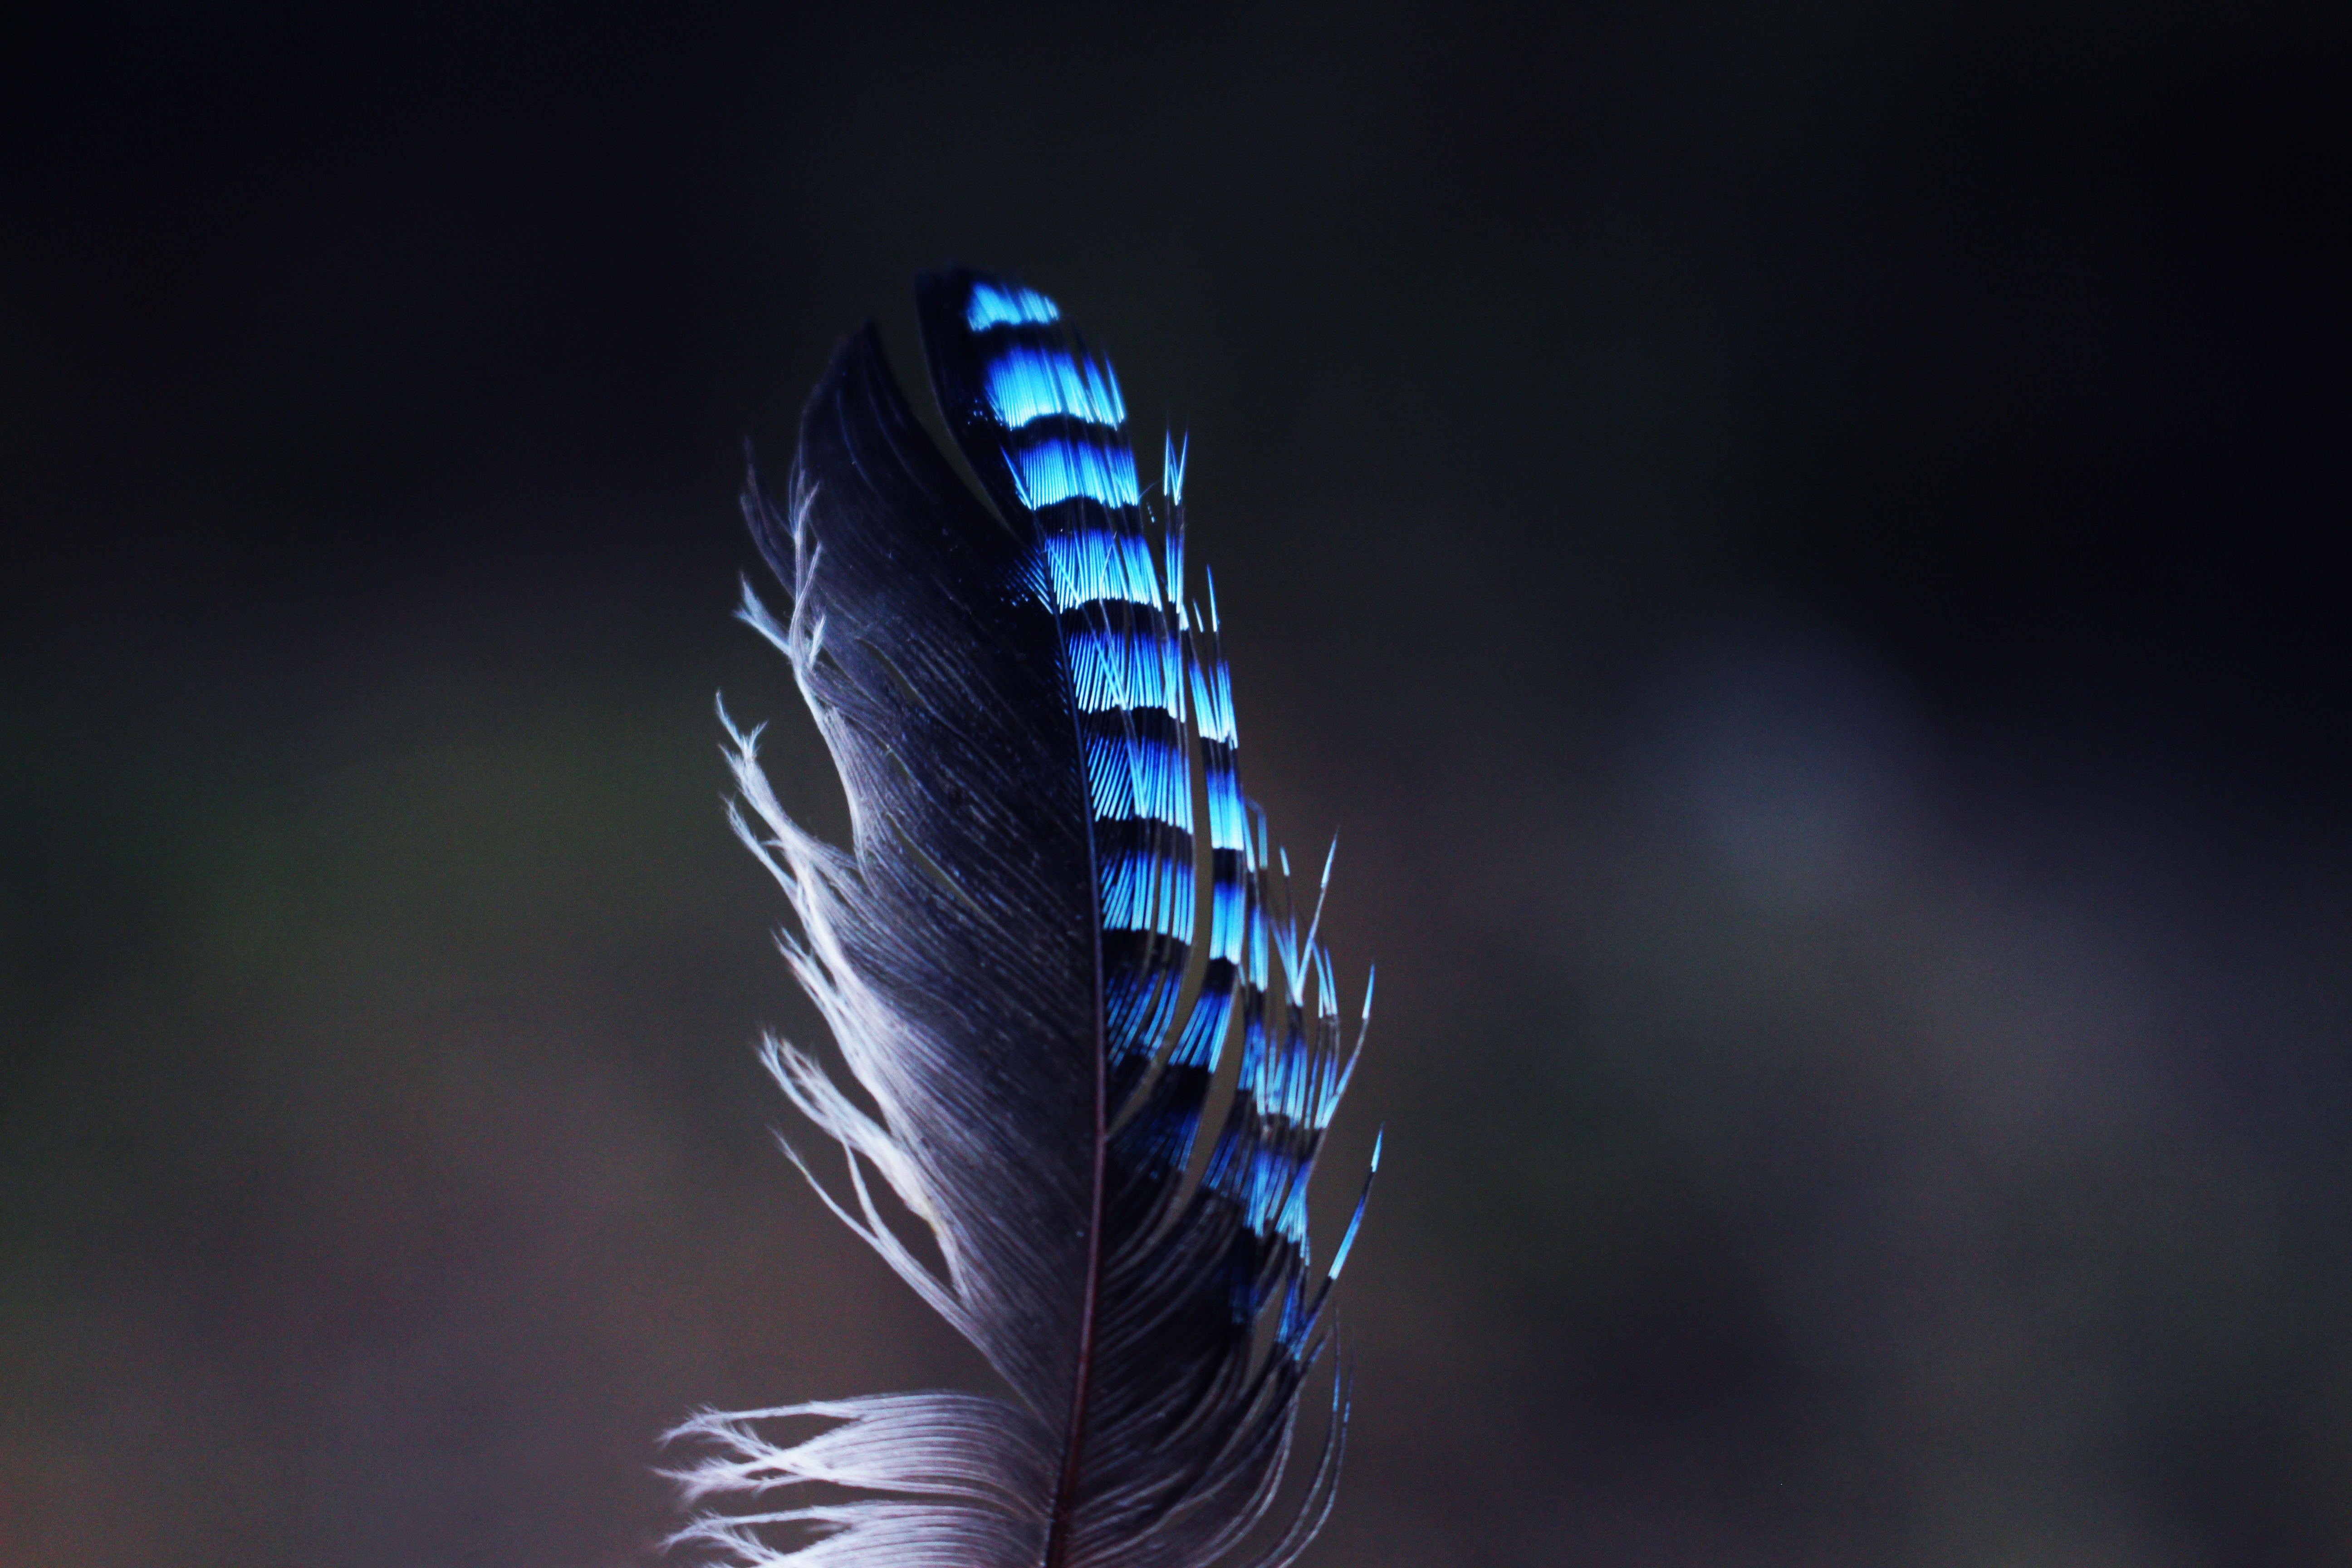
nature, bird, wing, light, photography, pen, reflection, darkness, blue, material, plumage, close up, birds, feathers, wings, beautiful, macro photography, jay feather, atmosphere of earth, computer wallpaper